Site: brandenburg
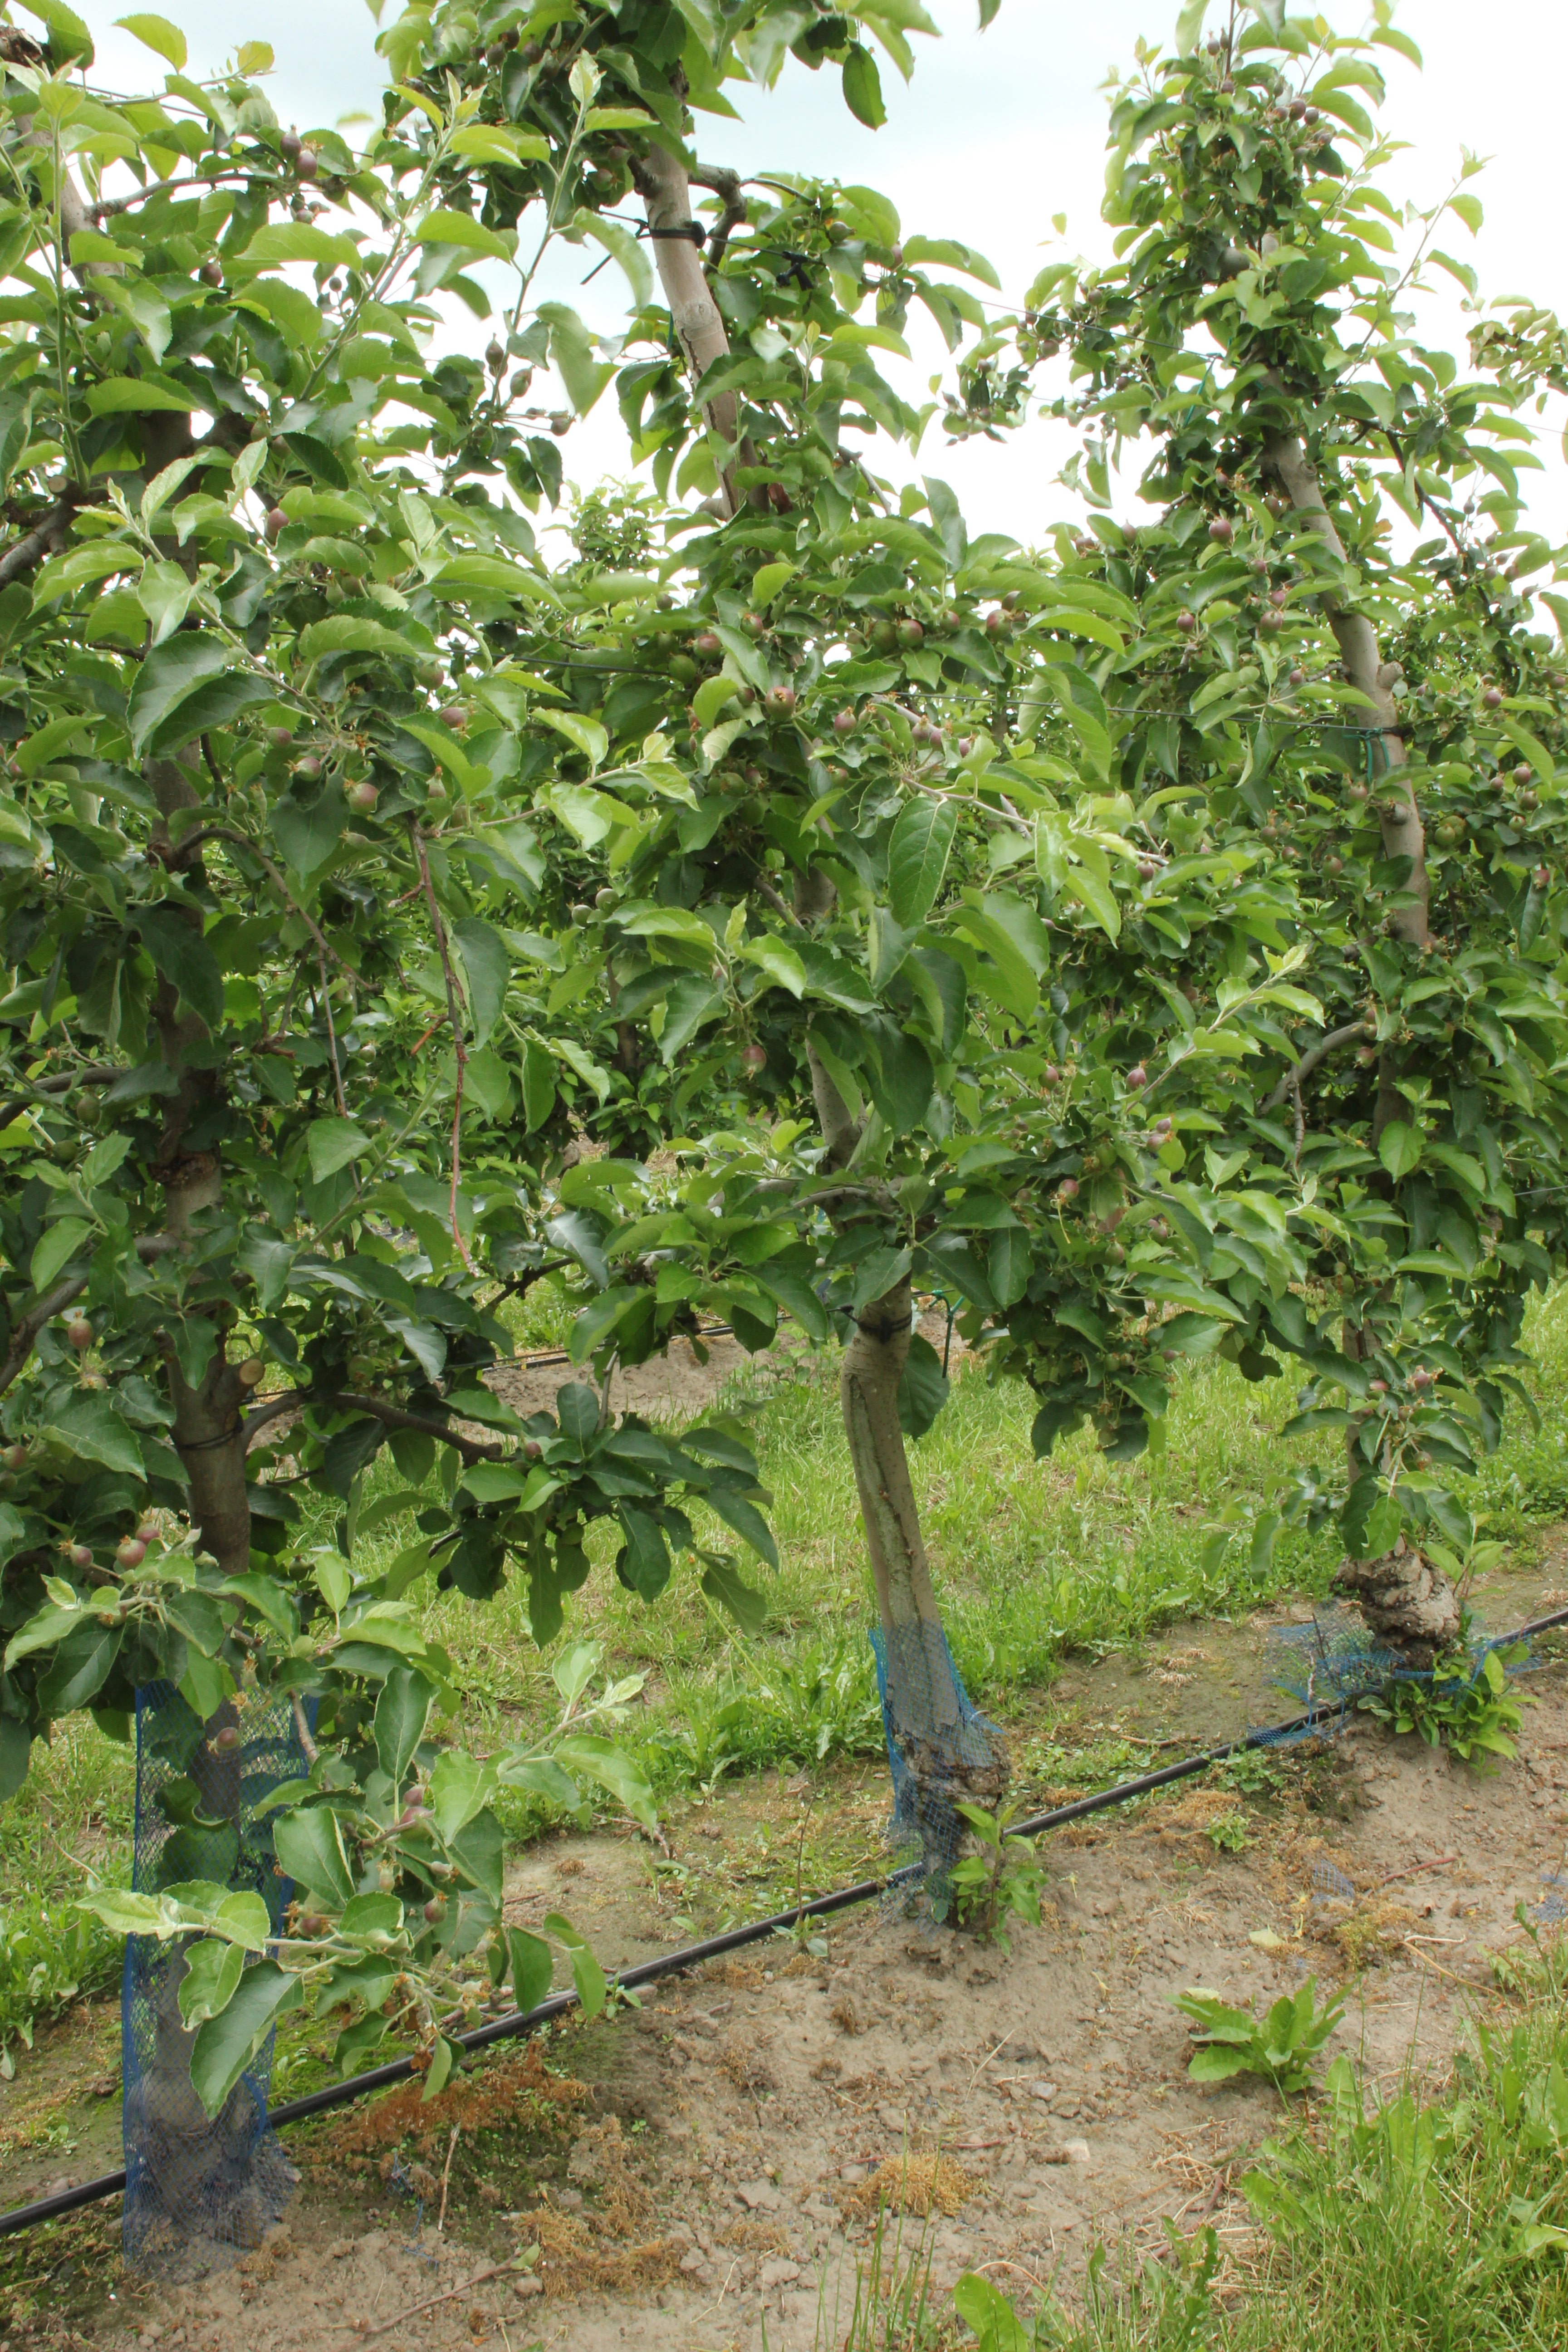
Growth stage (BBCH 72): Development of fruit